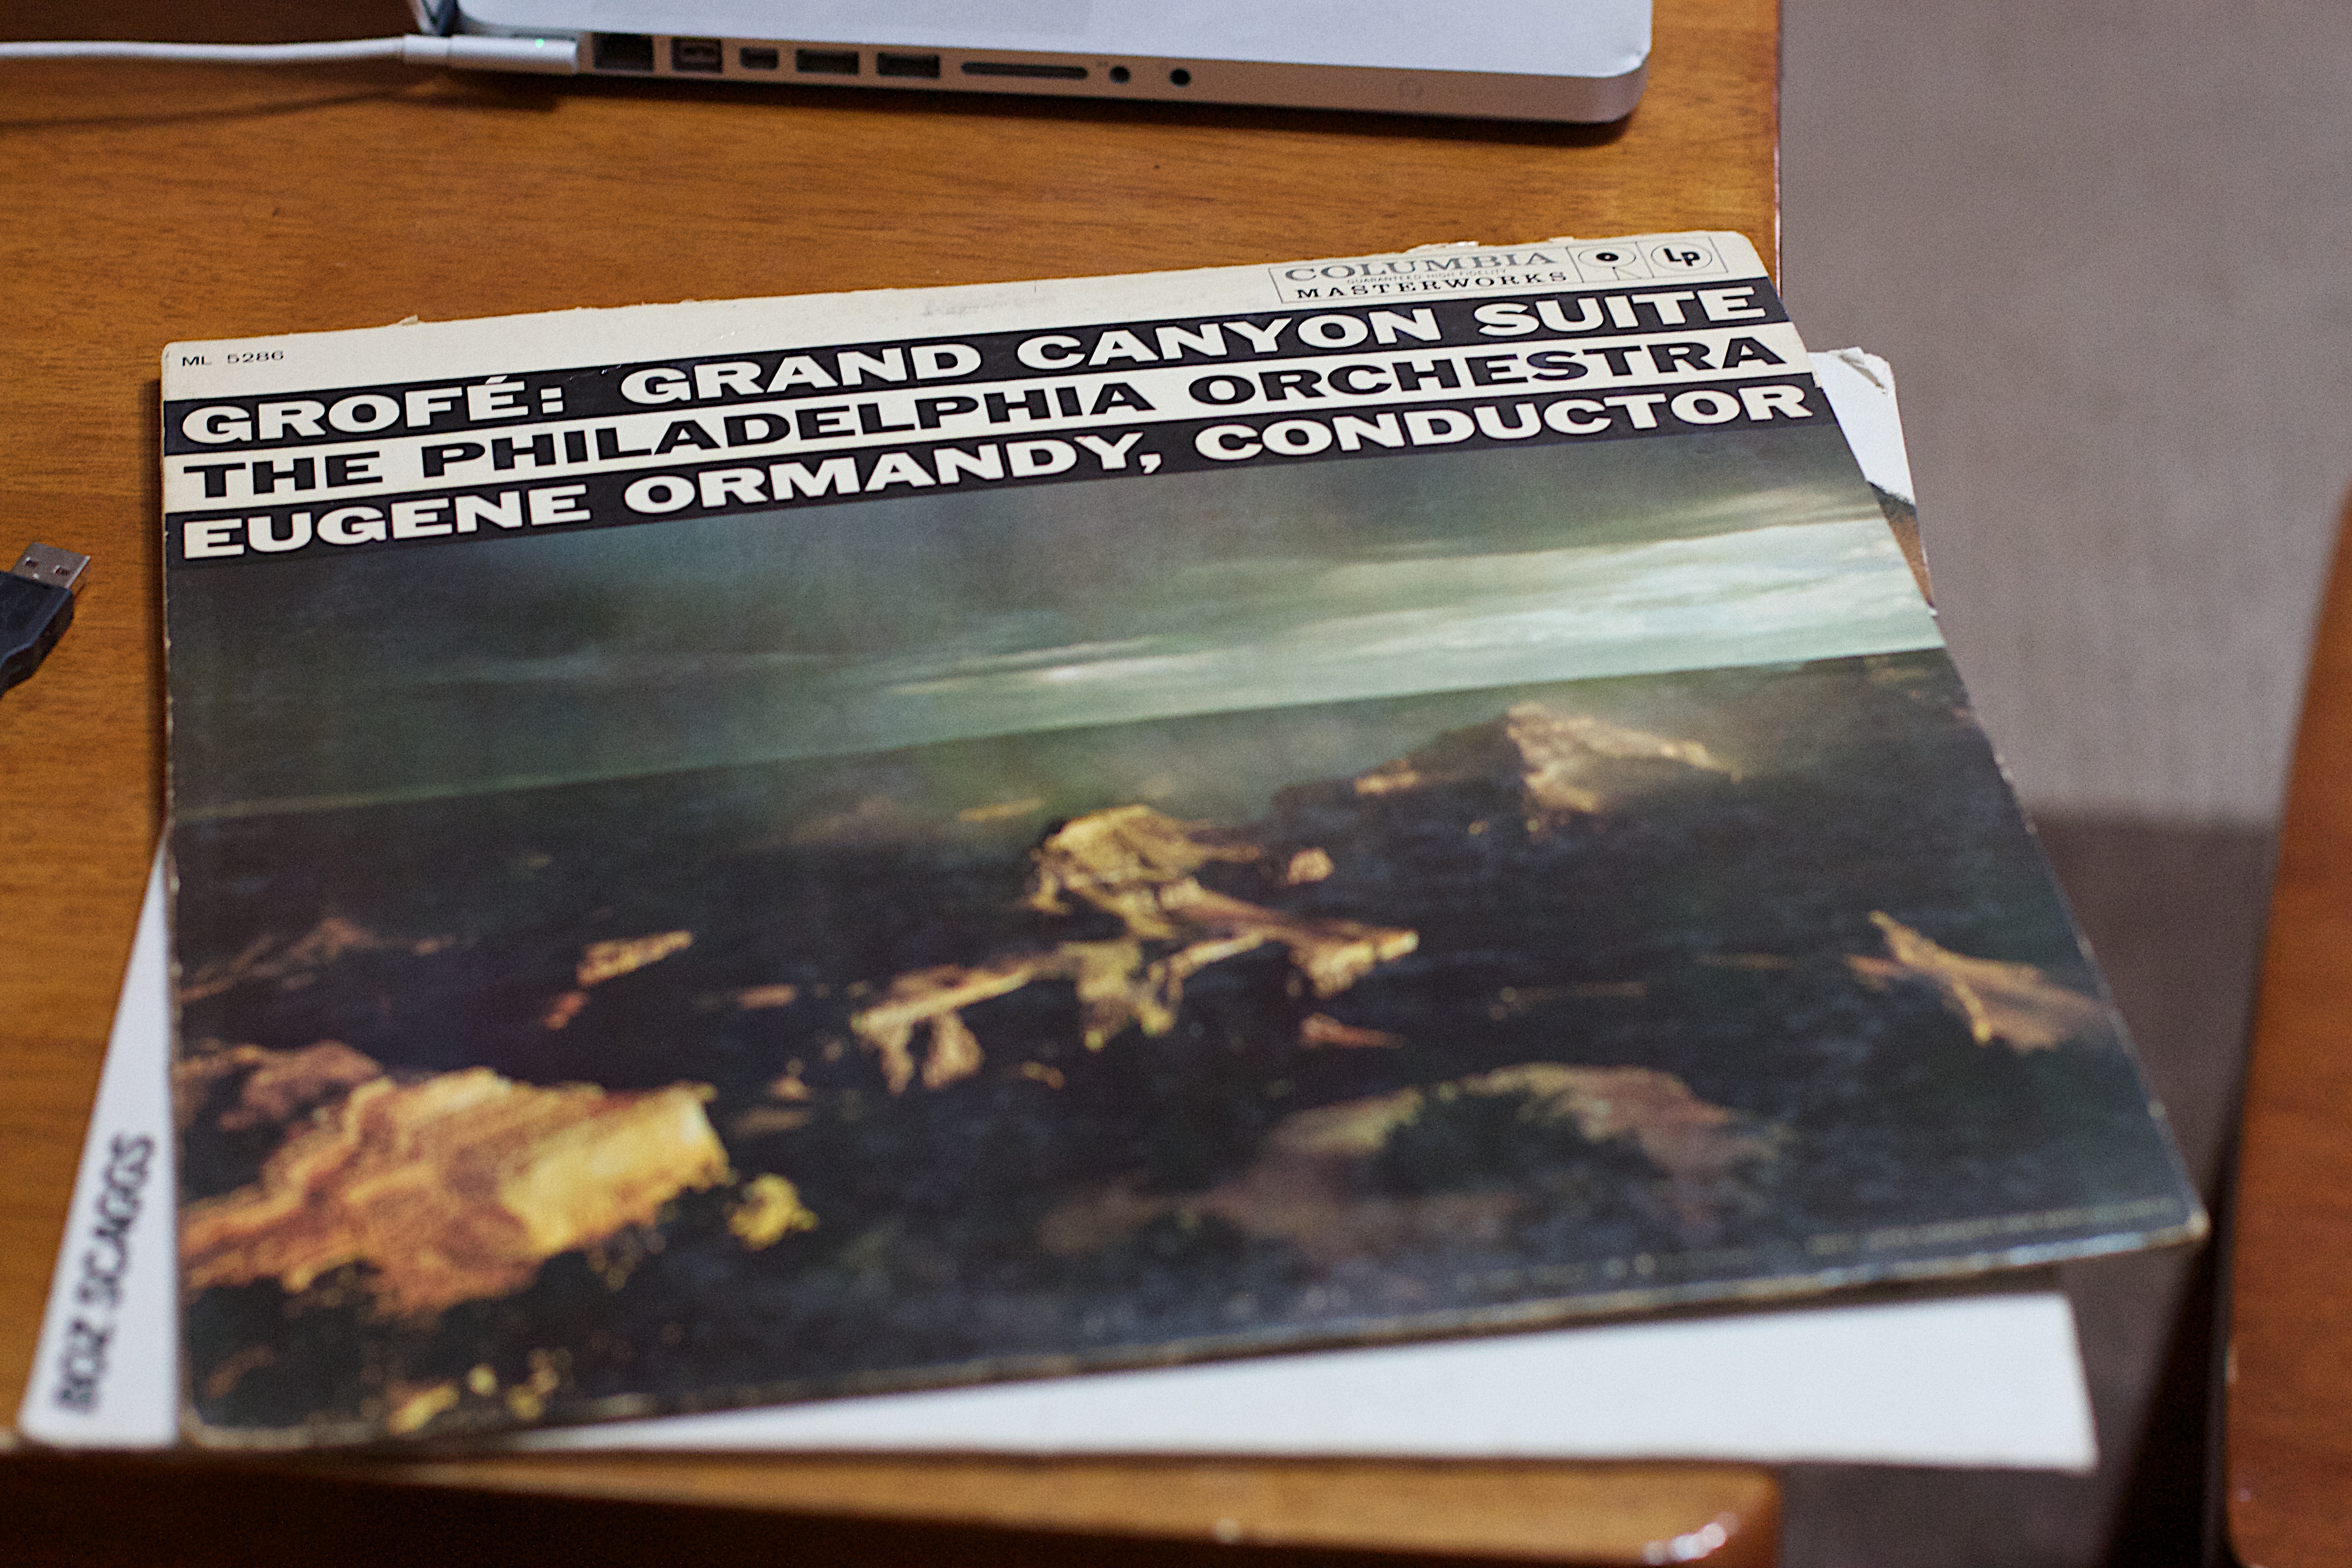
vinyl, wood, gadget